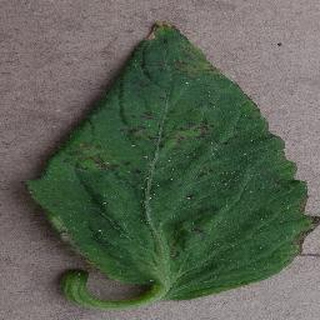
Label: tomato_bacterial_spot